Portable water tank

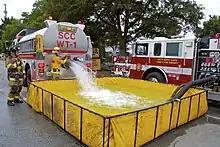
Fire Department using a Portable Water Tank in South San Jose

A portable water tank is a temporary collapsible tank designed for the reserve storage of water in firefighting, emergency relief, and military applications. These tanks can be either supported or unsupported. The supported tanks have a steel or aluminum frame and range in size from or larger by custom design. Portable water tanks are also unsupported such as self-supporting tanks (onion tanks), blivets and pillow or bladder tanks and are available in sizes ranging from up to .